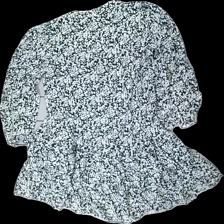
View: back
Type: Dress
Category: Ladies
Brand: Zara
Colors: White, Black
Material: 56% cotton 44% viscose
Pattern: Dots
Cut: Regular
Size: S
Season: Summer
Stains: Minor
Damage: fläck
Damage location: middle center
Damage 2 location: bottom center
Price range: <50
Recommended usage: Reuse
Description: klänning med ojämnt mönster av prickar över hela, liten fläck fram